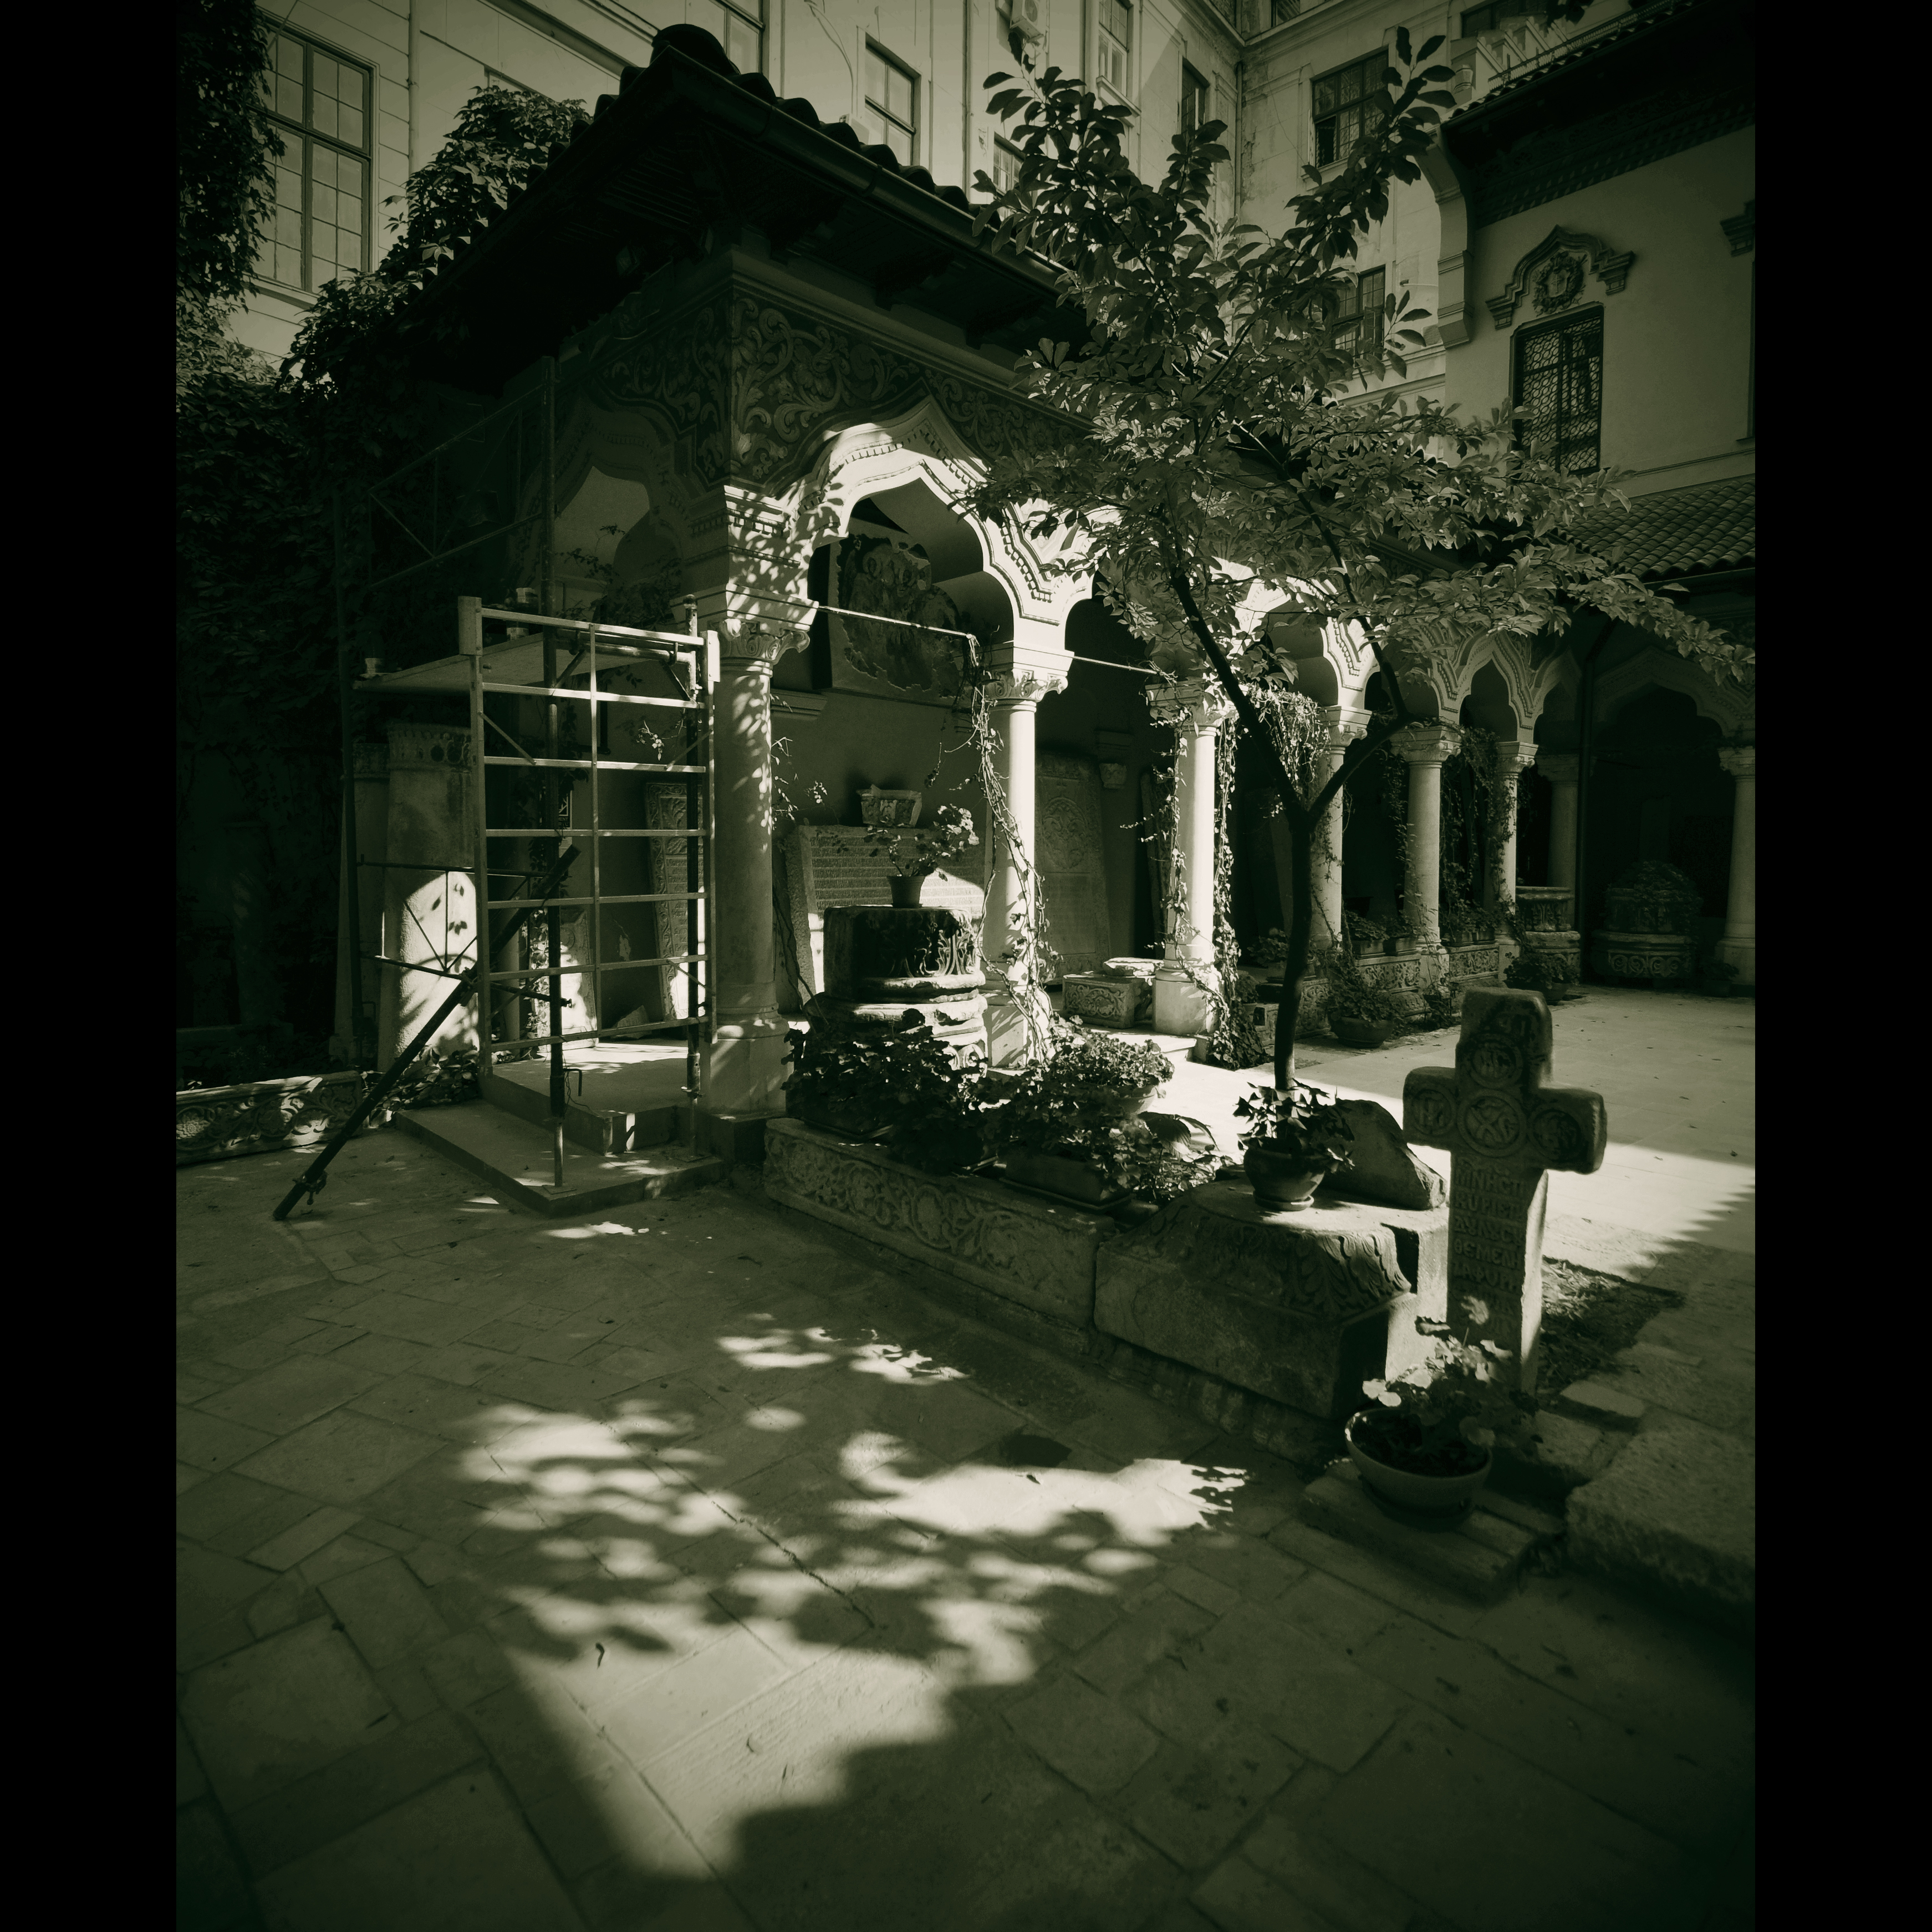
light, architecture, white, night, photography, mansion, house, monument, photo, explore, architect, patio, darkness, church, cross, lighting, photos, de, courtyard, columns, monastery, photograph, fotografie, romana, portico, style, image, explored, orthodox, revival, eastern, romania, bukarest, bucharest, colonnade, roumanie, convent, bor, biserica, arhitectura, orthodoxy, lumina, cruce, arhitect, romanian, ortodoxa, patrimoniu, manastirea, manastire, coloane, cladire, bucuresti, colonada, curte, mincu, ion, centrulvechi, lipscani, stil, ionmincu, portic, 1908, centrul, vechi, lmibiiaa19464, stavro, neoromanian, neoromanesc, stavropoleos, colonade, claustru